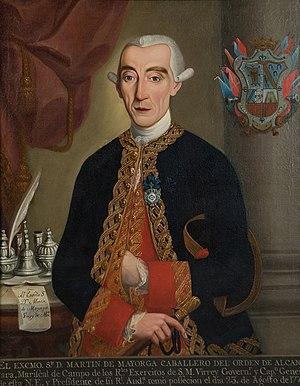
Martín de Mayorga est un officier espagnol, gouverneur du Guatemala et vice-roi de Nouvelle-Espagne.